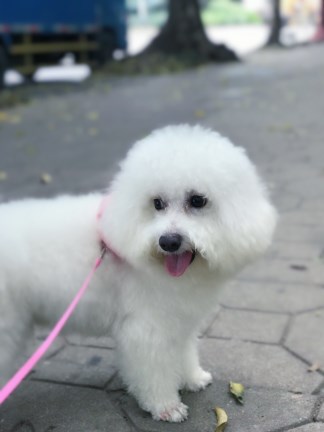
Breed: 3083-n000117-Bichon_Frise